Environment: real
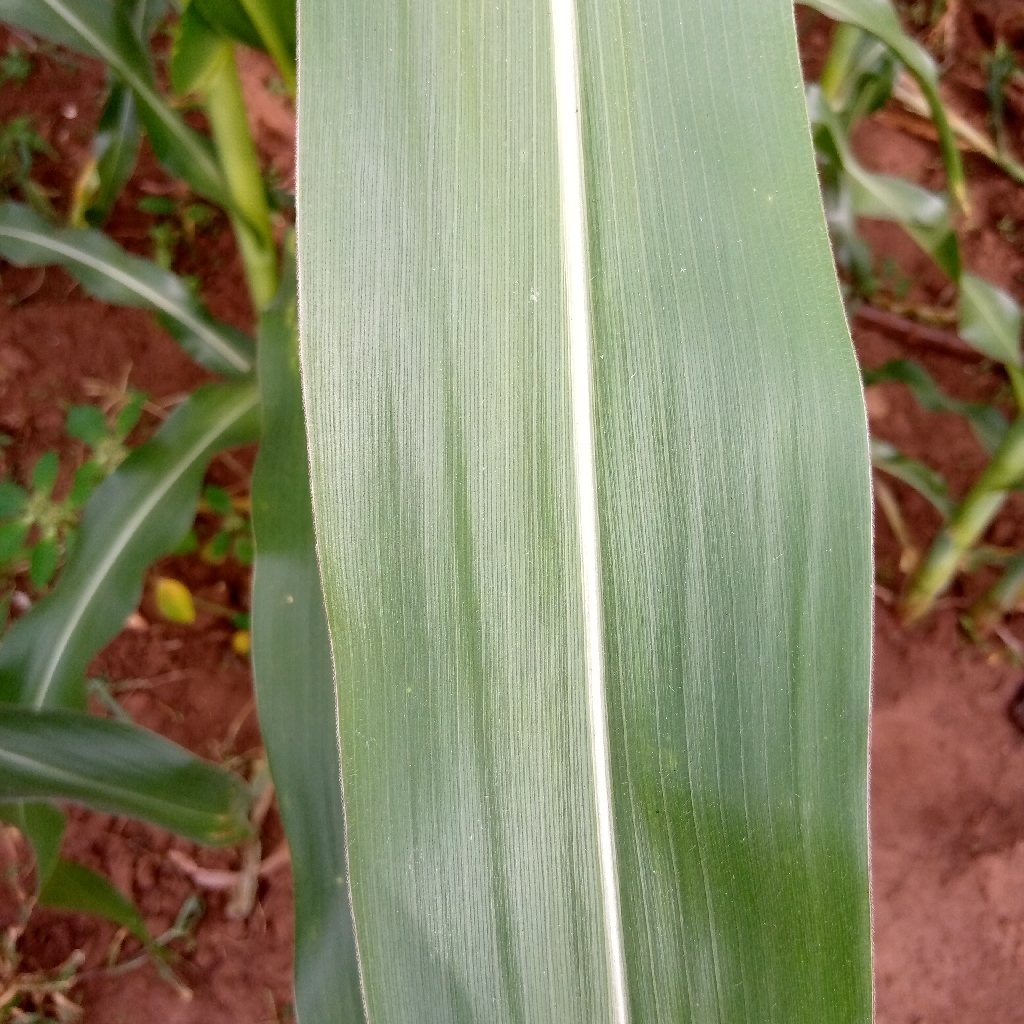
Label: healthy